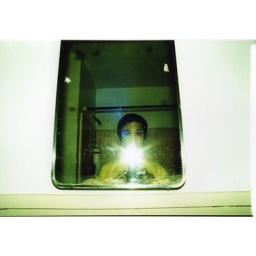
me in the bathroom in my old house in Austin around 1997